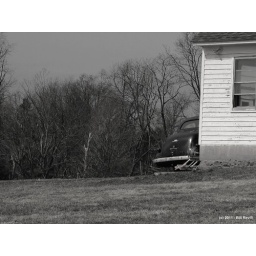
old car in back of house